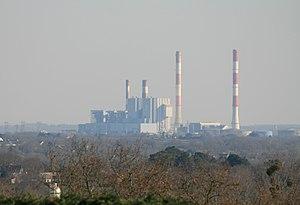
Centrale électrique de Cordemais, Loire-Atlantique, France (fonctionne au charbon et au fioul).
La centrale thermique de Cordemais, dans l'ouest de la France, dans le département de la Loire-Atlantique, entre Nantes et Saint-Nazaire, est une centrale thermique charbon d'une puissance totale de 1 200 MW électriques. La plus haute de ses cheminées a une hauteur de 220 mètres. Fin mars 2018, la dernière unité fonctionnant au fioul cesse son activité, c'était la dernière unité de production au fioul de France métropolitaine.
Cordemais est une commune de l'Ouest de la France, située dans le département de la Loire-Atlantique, en région Pays de la Loire. Ses habitants s'appellent les Cordemaisiens.